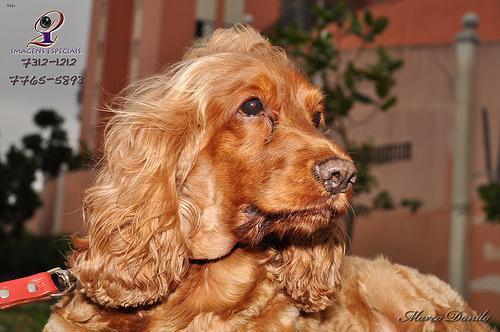
english cocker spaniel